Hazelton, British Columbia

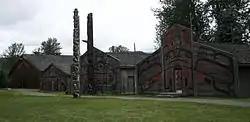
Ksan Historical Village, Hazelton, 2010.

In 1958, the original museum, called the House of Treasures was built in town to display indigenous artifacts. In 1968, the building was moved half a mile to the Ksan Historical Village, which was being developed as a combined campsite and village where area First Nations would produce, display, and sell, their arts and crafts. A special totem pole was carved and erected for the 1969 opening of the village. Items were carved on site from wood or animal horn and displayed for sale. By 1972, six houses stood in a line beside the original tiny museum, creating an authentically rebuilt indigenous village.